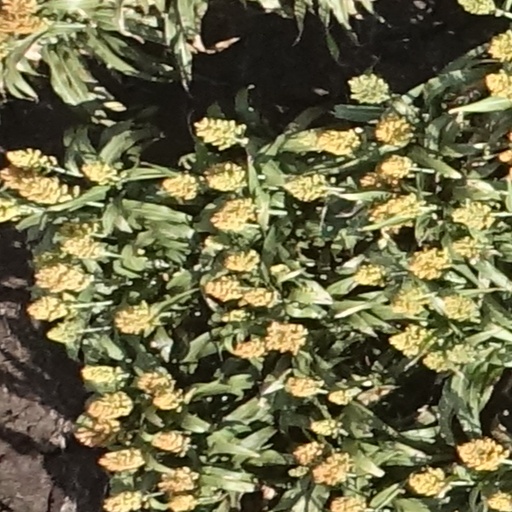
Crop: sorghum